David Bezmozgis

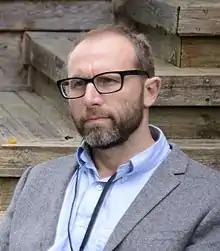
Bezmozgis at the Eden Mills Writers' Festival in 2014

David Bezmozgis (born 1973) is a Latvian-born Canadian writer and filmmaker, currently the head of Humber College's School for Writers.